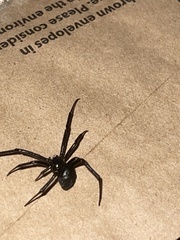
Species: Lactrodectus_hesperus